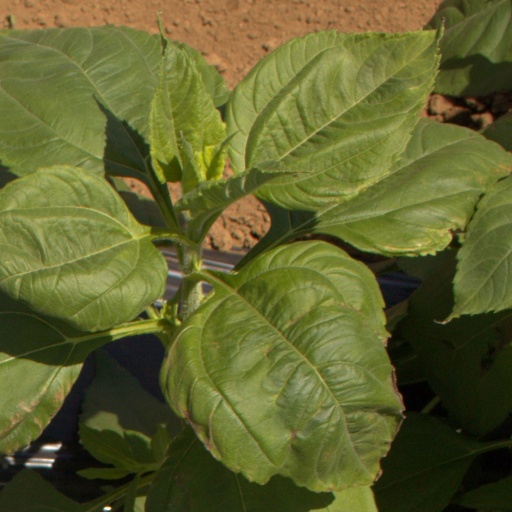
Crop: Jerusalem artichoke